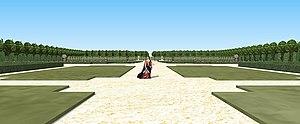
Vue depuis l'entrée du jardin à Saint-Mandé, vers 1660
Le château de Saint-Mandé ou domaine de Saint-Mandé est une propriété détruite, anciennement située sur la commune de Saint-Mandé.